Cameron Heyward

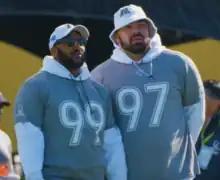
Heyward alongside Jurrell Casey at the 2020 Pro Bowl

In Week 5 against the Atlanta Falcons, Heyward recorded 1.5 sacks and 1 tackle for loss in a 41–17 blowout win.